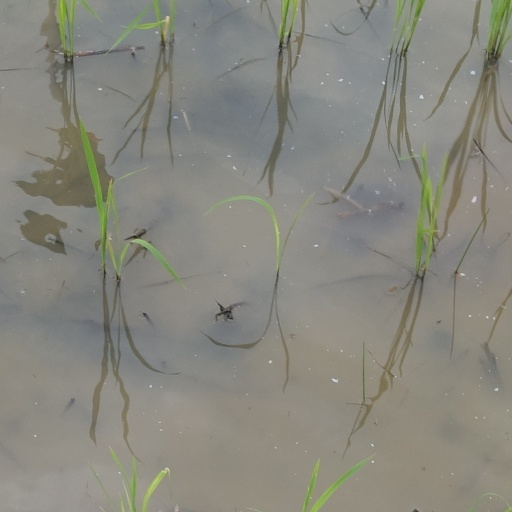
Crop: rice